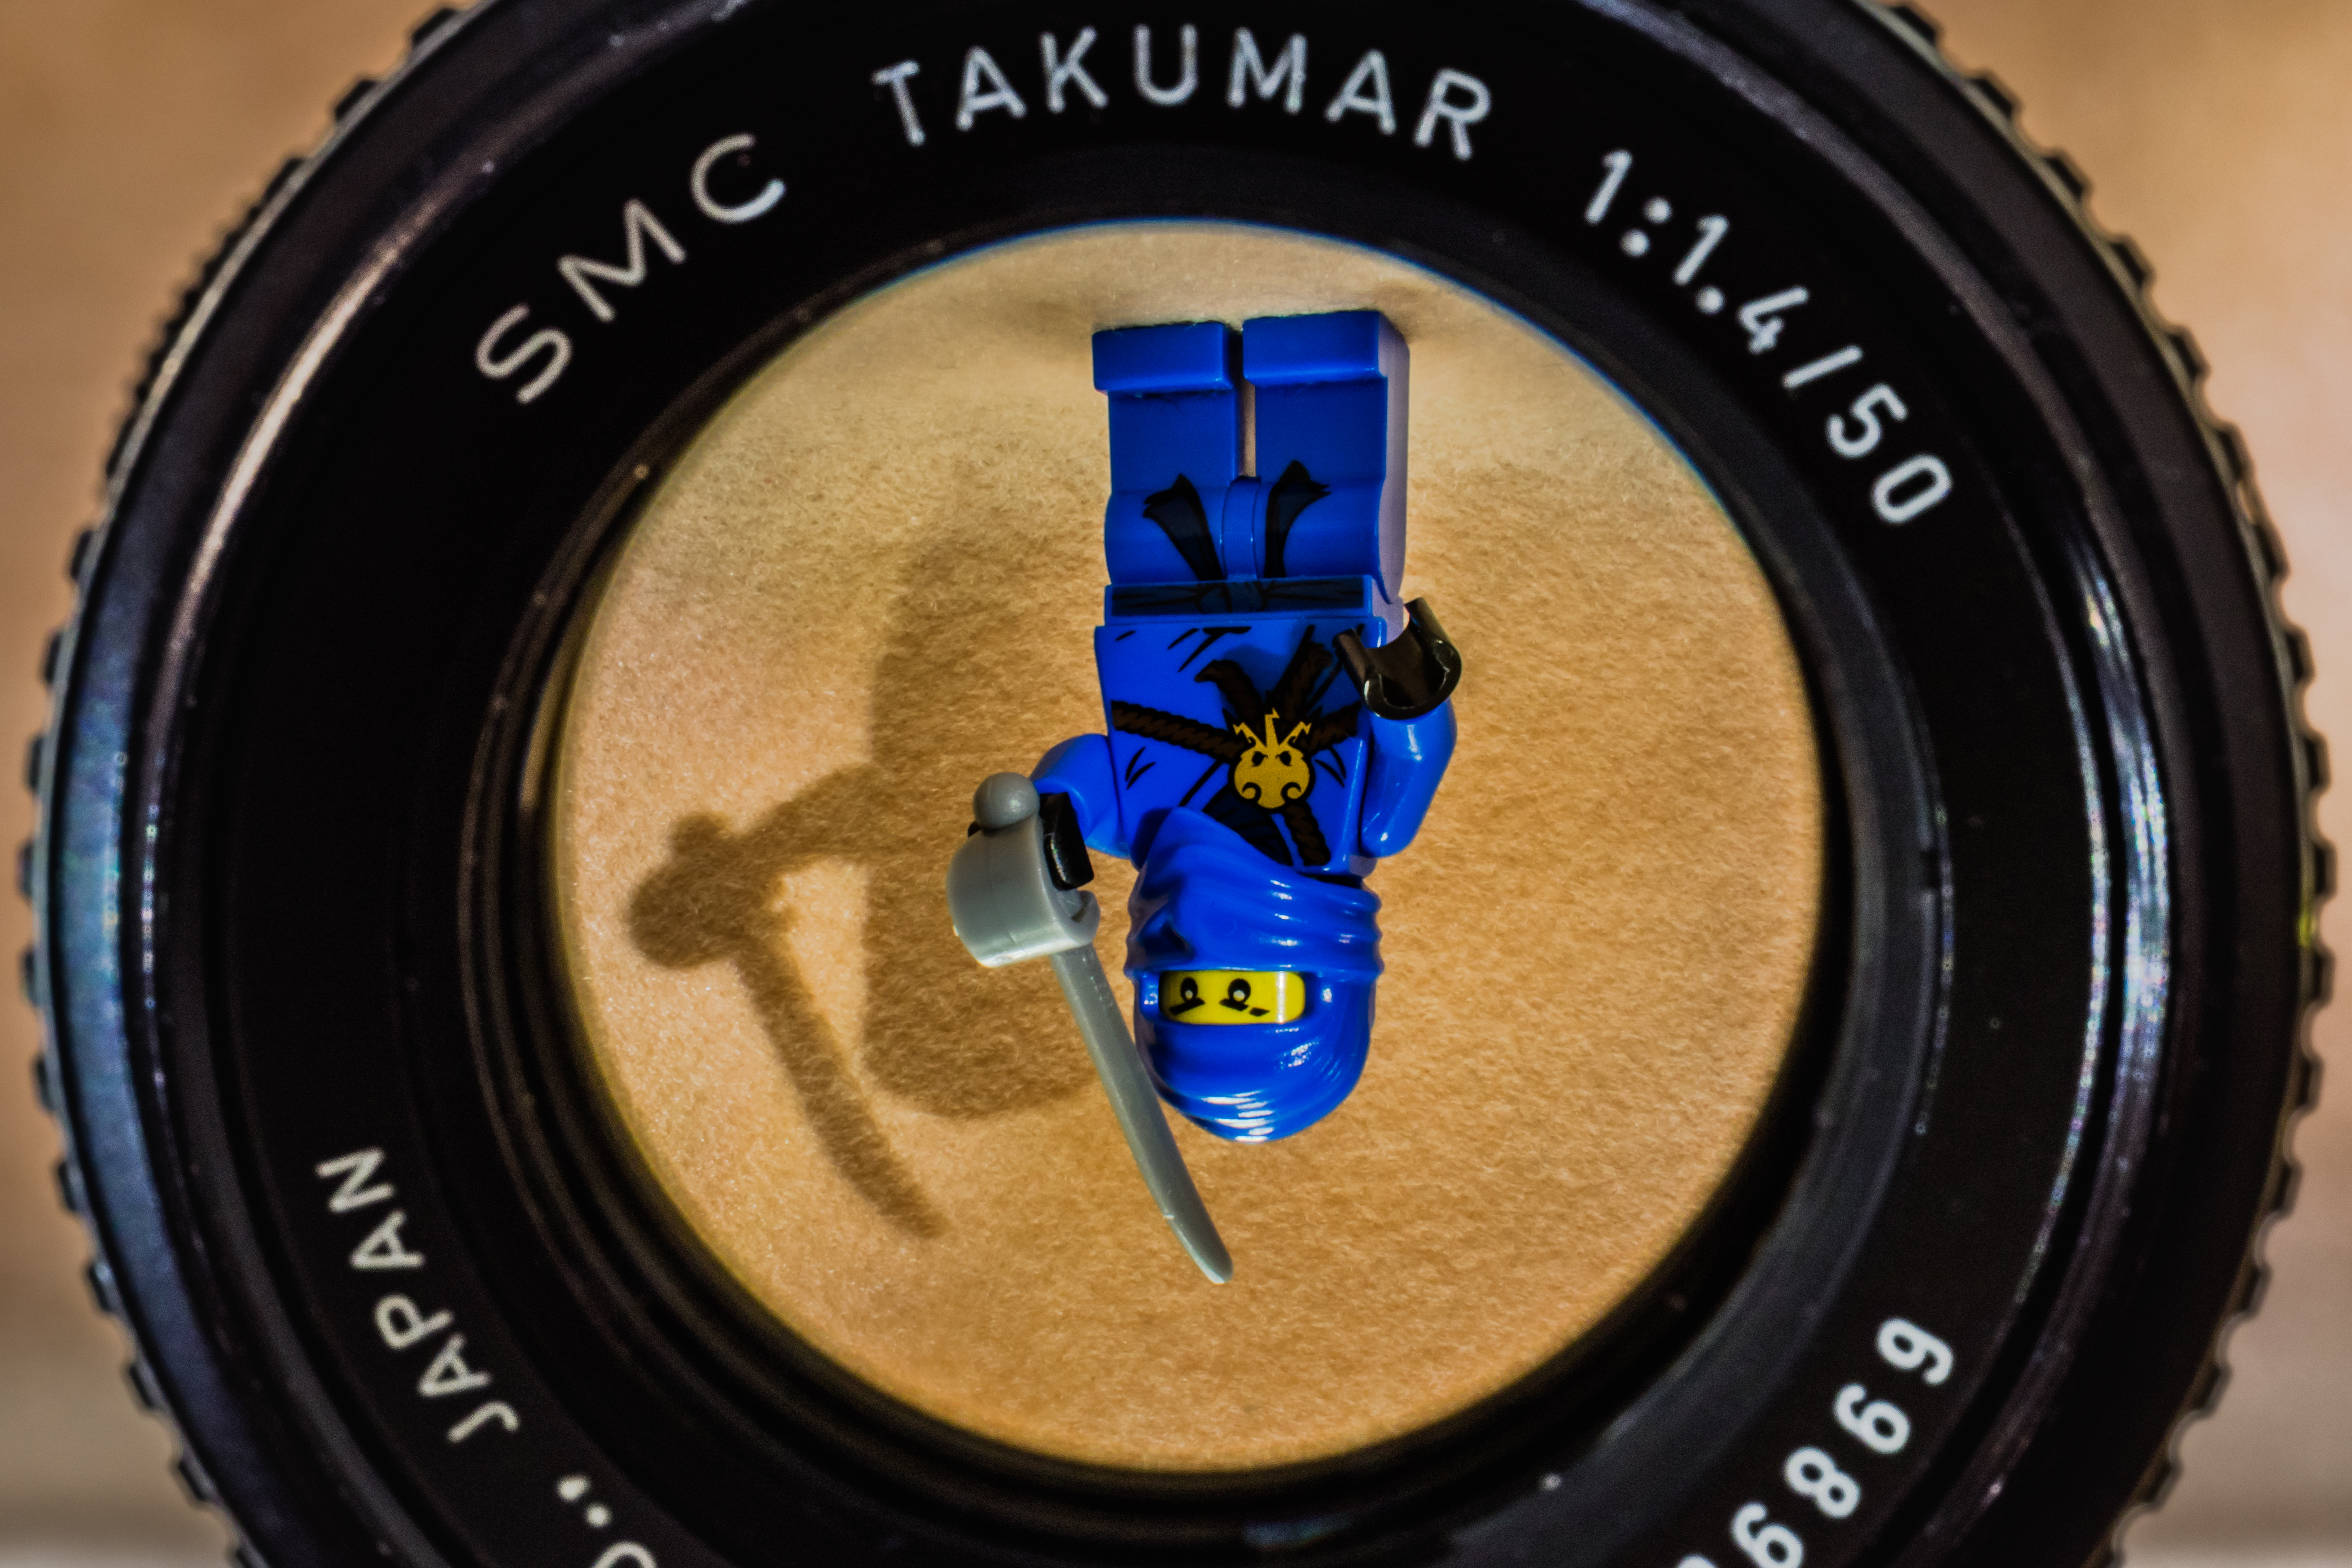
wheel, tire, upsidedown, lego, macromondays, hmm, camera lens, omdem1, mzuikodigitaled60mmf28, sideways, upsidedownorbackwards, takumar, ninjago